Angus MacAskill

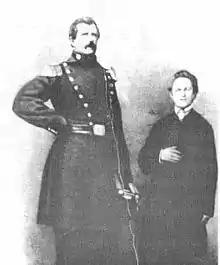
Disputed photograph claimed by some sources to be of MacAskill

Angus MacAskill (1825 – 8 August 1863) was a Scottish-born Canadian giant. In its 1981 edition the "Guinness Book of World Records" stated he was the strongest man, the tallest non-pathological giant and the largest true giant in recorded history at , he also had the largest chest measurements of any non-obese man at .